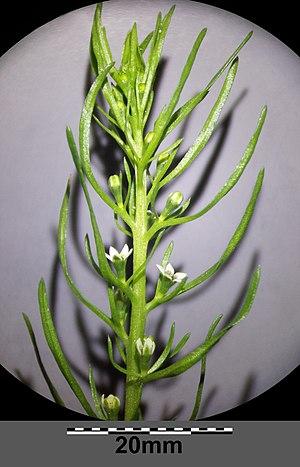
Thesium dollineri est une espèce de plante européenne de la famille des Santalaceae.